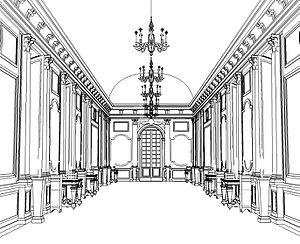
Schéma de la galerie du Château-Vieux de Meudon.
Le château de Meudon, dit château royal de Meudon, palais impérial de Meudon ou Domaine national de Meudon, est un château français situé à Meudon, dans le département des Hauts-de-Seine. Il est notamment la résidence de la duchesse d'Étampes, du cardinal de Lorraine, d'Abel Servien, de Louvois ainsi que de Monseigneur, dit le Grand Dauphin, qui lui adjoint en annexe le château de Chaville. Incendié en 1795 et en 1871, le Château-Neuf, dont la démolition est un temps envisagée, est conservé pour sa majeure partie. Il est transformé à partir de 1878 en observatoire servant de réceptacle à une lunette astronomique, avant d'être rattaché à l'Observatoire de Paris en 1927.